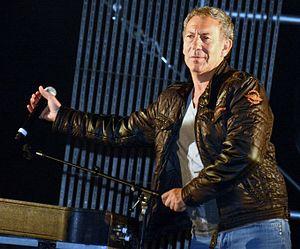
François Feldman au concert ""La Folie des années 80"" à Enghien-les-Bains"
Au cours de sa carrière discographique, l'auteur-compositeur-interprète français François Feldman a sorti huit albums studio, quatre compilations, un album live, un mini-album ainsi que trente-cinq singles. François Feldman a également sorti trois singles avec son groupe Yellow Hand au début des années 1980.